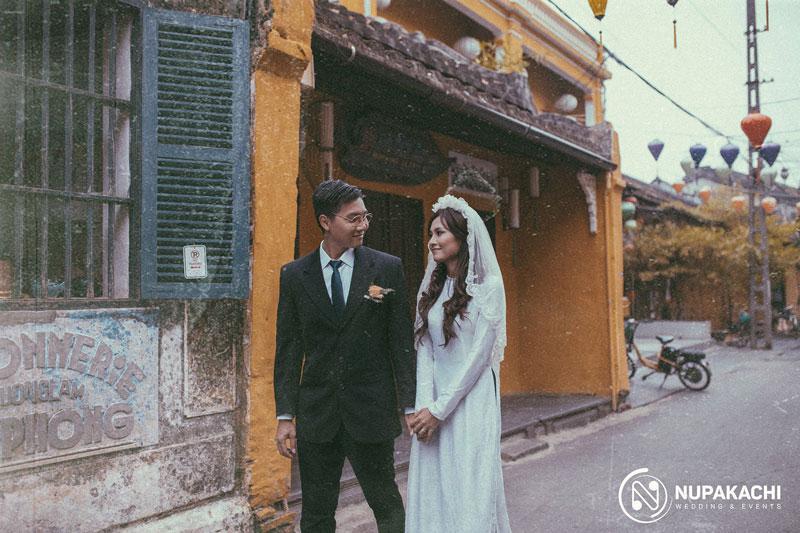
có một cô gái trong bộ đồ cô dâu và một chàng trai trong bộ đồ chú rể